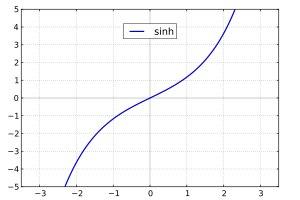
En mathématiques, on appelle fonctions hyperboliques les fonctions cosinus hyperbolique, sinus hyperbolique et tangente hyperbolique. Les noms « sinus », « cosinus » et « tangente » proviennent de leur ressemblance avec les fonctions trigonométriques et le terme « hyperbolique » provient de leur relation avec l'hyperbole d'équation x² – y² = 1.